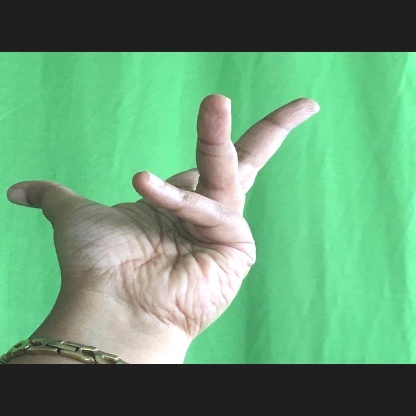
Mudra: Alapadmam